Pisco

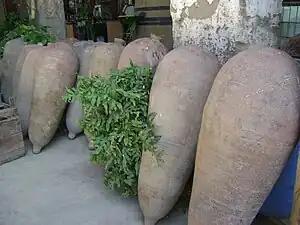
Colonial era amphorae called "pisko" in Cañete Valley, Peru

The oldest use of the word "pisco" to denote Peruvian aguardiente dates from 1764. The beverage may have acquired its Quechua name from the Peruvian town of Pisco, once an important colonial port for the exportation of viticultural products, which is located on the coast of Peru in the valley of Pisco, by the with the same name. From there, "Aguardiente de Pisco" was exported to Europe, especially Spain, where the beverage's name was abbreviated to "Pisco".